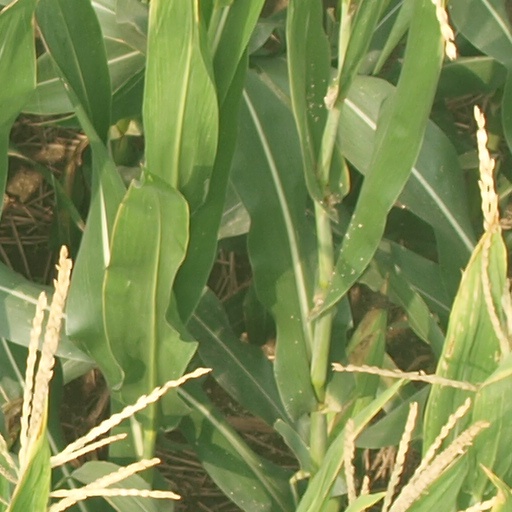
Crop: maize; corn